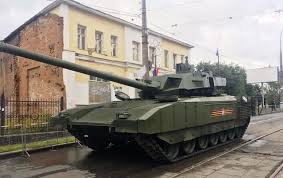
Label: T-14